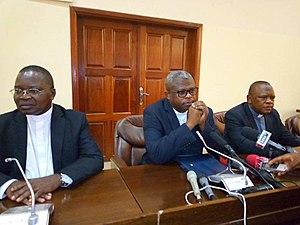
Les évêques de la Cenco (Conférence épiscopale nationale du Congo) lors d'un point de presse à Kinshasa, 11 janvier 2017. (Top Congo/VOA)De gauche à droite
Fridolin Ambongo Besungu O. F. M. Cap. est un prélat catholique congolais. Il est archevêque de Kinshasa depuis sa nomination le 1ᵉʳ novembre 2018 et cardinal depuis le consistoire du 5 octobre 2019. Consacré évêque en 2004, il a été évêque de Bokungu-Ikela de 2004 à 2016, et administrateur apostolique de Kole de 2008 à 2015, puis administrateur apostolique puis archevêque de Mbandaka-Bikoro et administrateur apostolique du diocèse de Bokungu-Ikela entre 2016 et 2018, et coadjuteur de l'archevêque de Kinshasa en 2018.